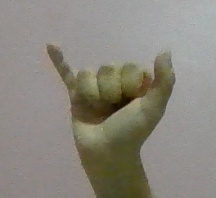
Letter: ya